Irish dresser

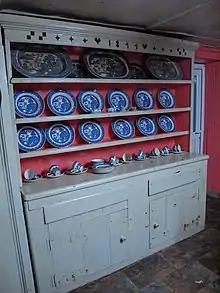
Irish dresser from County Carlow (1844)

An Irish dresser (Hiberno English), sometimes known as a kitchen dresser, is a piece of wooden Irish vernacular furniture consisting of open storage or cupboards in the lower part, with shelves and a work surface, and a top part for the display of crockery, but also any objects of monetary or sentimental value.